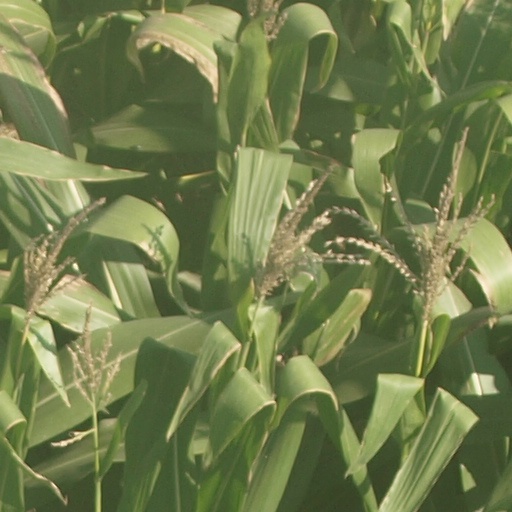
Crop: maize; corn